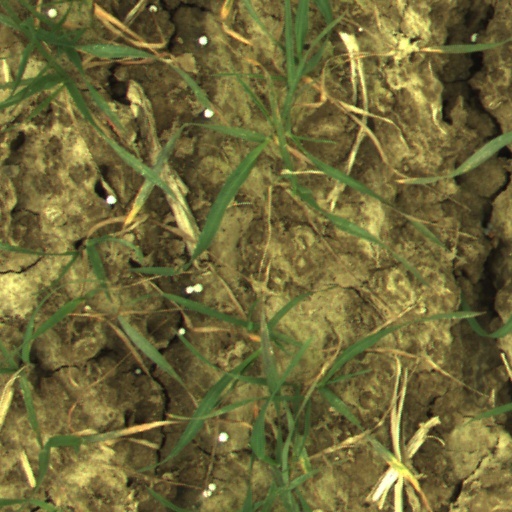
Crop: wheat